Sky position (RA, Dec in degrees): 191.098, 13.01
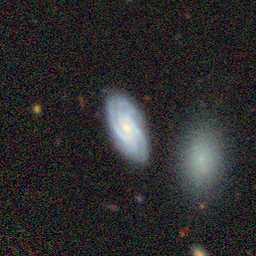
Galaxy morphology: Unbarred Tight Spiral Galaxies